Queen of Montreuil

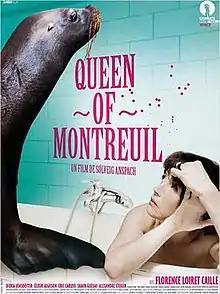
Film poster

Queen of Montreuil is a 2012 French comedy-drama film directed by Sólveig Anspach and starring Florence Loiret Caille.